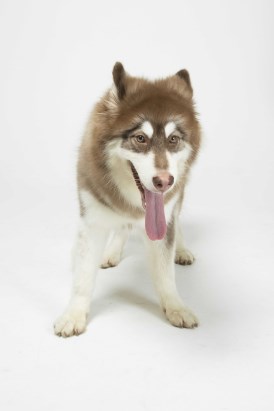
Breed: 1324-n000004-malamute